Sleep Has His House (novel)

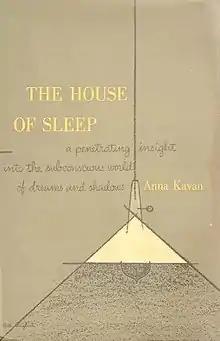
First edition (cover art by Bill English)

Sleep Has His House (first published as The House of Sleep in New York by Doubleday in 1947) is a novel by Anna Kavan. The novel is a dark coming of age narrative, which juxtaposes realistic semi-autobiographical accounting of life, with sections of subconscious wanderings.